List of birds of Pakistan

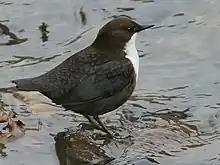
White-throated dipper

Bulbuls are medium-sized songbirds. Some are colourful with yellow, red or orange vents, cheeks, throats or supercilia, but most are drab, with uniform olive-brown to black plumage. Some species have distinct crests.